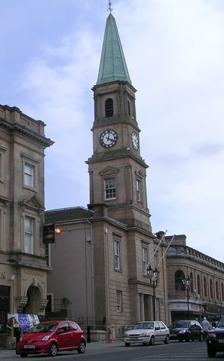
Building: Airdrie Town House
Country: United Kingdom
Year built: 1826
Municipal Building in Airdrie, Scotland Airdrie Town House Airdrie Town House Location Bank Street, Airdrie Coordinates 55°52′00″N 3°58′51″W / 55.8666°N 3.9807°W / 55.8666; -3.9807 Built 1826 Architect Alexander Baird Architectural style(s) Neoclassical style Listed Building – Category B Official name Bank Street, The Townhouse Designated 4 March 1971 Reference no. LB20926 Shown in North Lanarkshire Airdie Town House is a municipal building in Bank Street, Airdrie, North Lanarkshire , Scotland. The town house, which was the headquarters of Airdrie Burgh Council, is a Category B listed building . History In the early 19th century the burgh leaders met in the masonic hall, a building in the High Street, which had opened on 11 May 1810. The masonic lodge had over-extended itself with the borrowings needed to build the hall and was keen to maximise use of the building. After the area became of burgh of barony in 1821, the burgh leaders decided to commission a dedicated municipal building for the town. The new town house was designed by Alexander Baird in the neoclassical style , built in ashlar stone and completed in December 1826. The design involved a symmetrical main frontage with three bays facing onto Bank Street; the centre bay, which was slightly projected forward, featured a doorway on the ground floor flanked by two pairs of Tuscan order columns supporting an entablature and a small canopy ; there was a sash window on the first floor. There was a tower above with a pedimented sash window in the next stage, followed by a clock, a belfry and then a spire . When completed it was 30.8 metres (101 ft) high. Internally, the principal rooms were the courtroom and the police station. A bell was cast by Stephen Miller & Co of Glasgow and installed in the belfry in 1828, and the building went on to serve as a hospital during the cholera outbreak in 1832. The first free library in Scotland was established in one of the rooms in the building in 1854. However, the police station relocated to Anderson Street in 1858 and the library relocated to a purpose-built Carnegie library in Anderson Street in 1894. The town house had no public hall so public events had to be held in the Airdrie Town Hall which was only completed in 1912. The building was considerably extended to the rear in 1948, allowing the interior to be remodelled with a larger courtroom, which was also used as a council chamber, on the first floor. The building continued to serve as the headquarters of Airdrie Burgh Council for much of the 20th century but ceased to be the local seat of government after the enlarged Monklands District Council was formed at Coatbridge in 1975. The building was subsequently used as the local First Stop Shop, although the council announced the closure of the One Stop Shop in June 2020. See also List of listed buildings in Airdrie, North Lanarkshire Notes